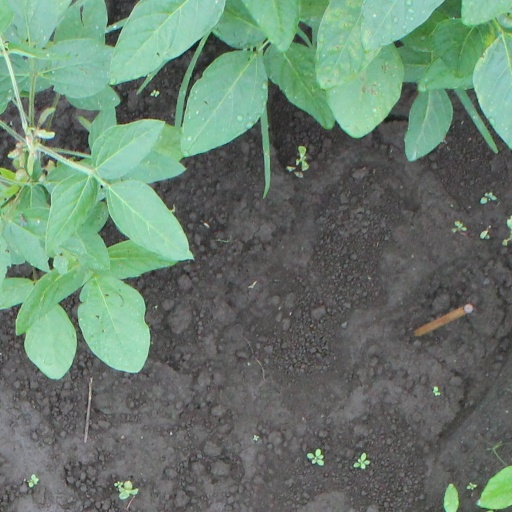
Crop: soybean